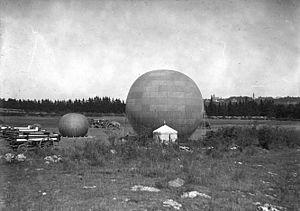
Ormancey est une commune française située dans le département de la Haute-Marne, en région Grand Est.